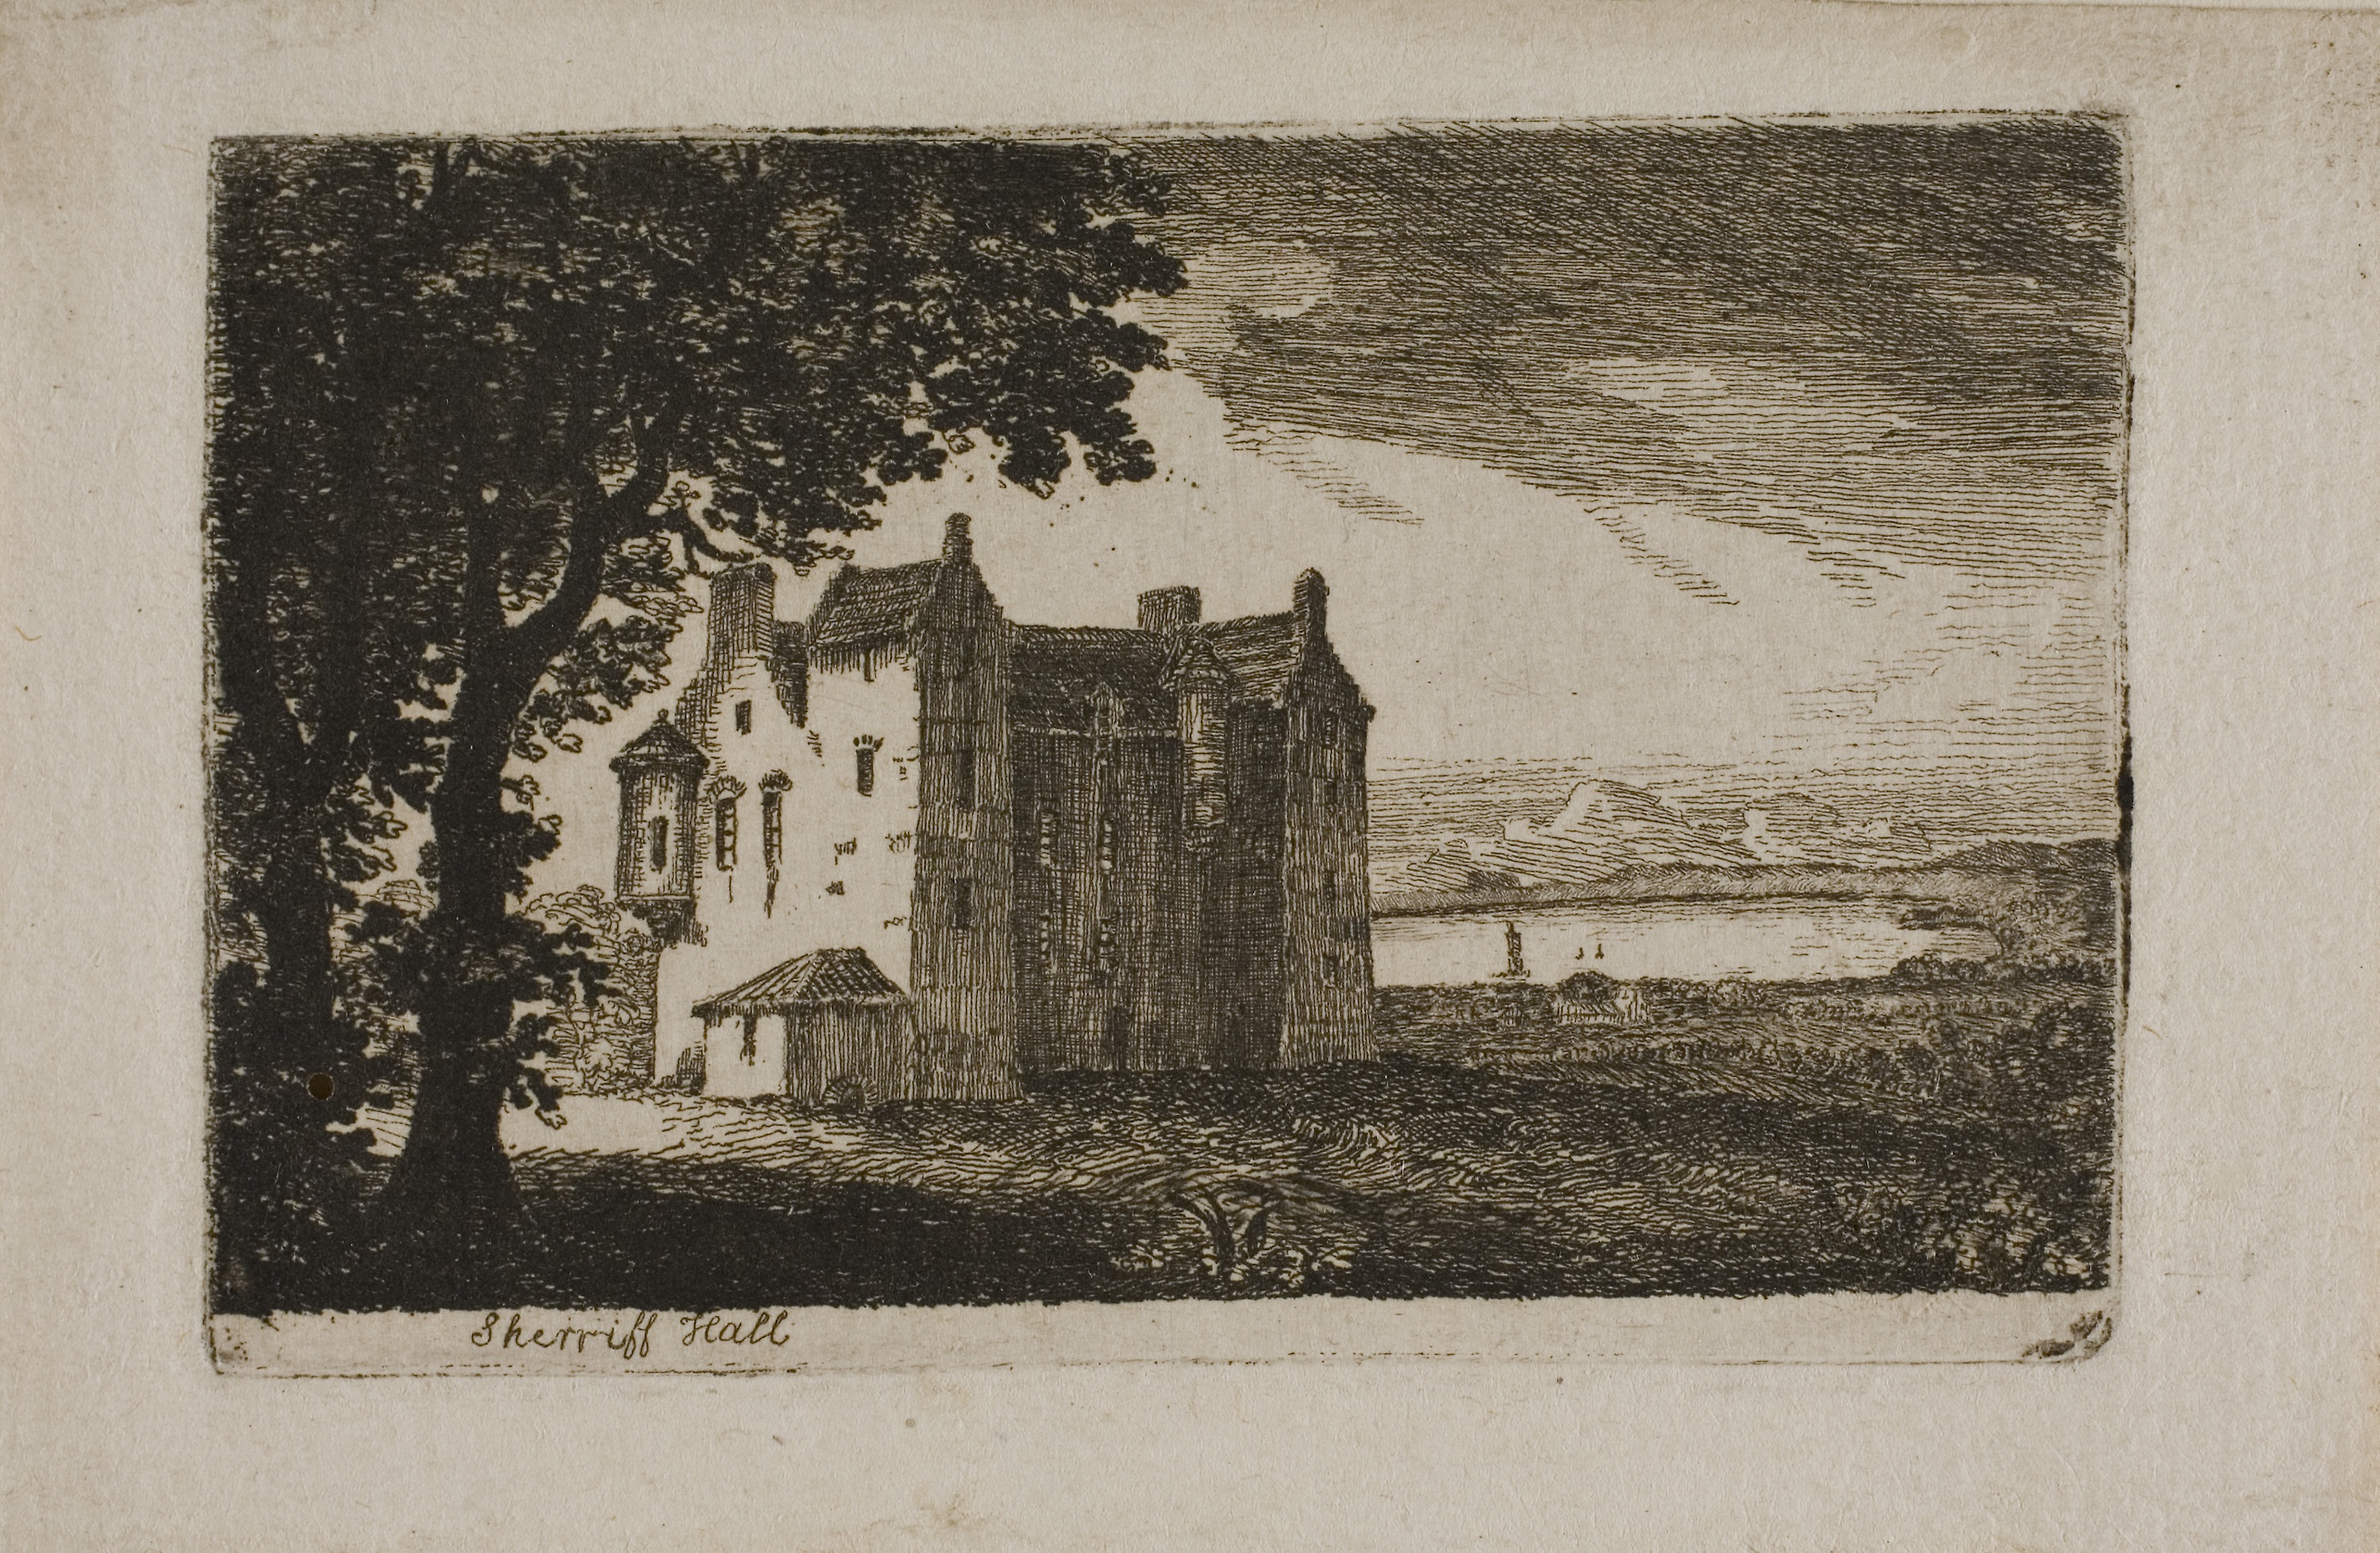
history, painting, picture frame, art, visual arts, ancient history, house, building, artwork, arch, paint, modern art, facade